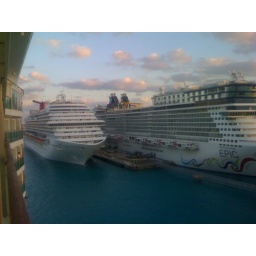
View from our balcony of all the ships docked in Jamaica